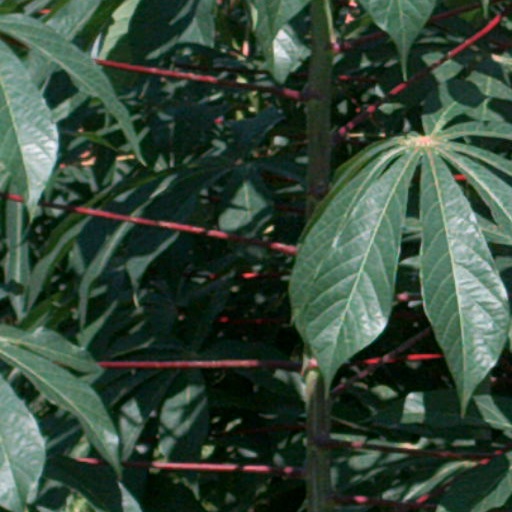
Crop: cassava